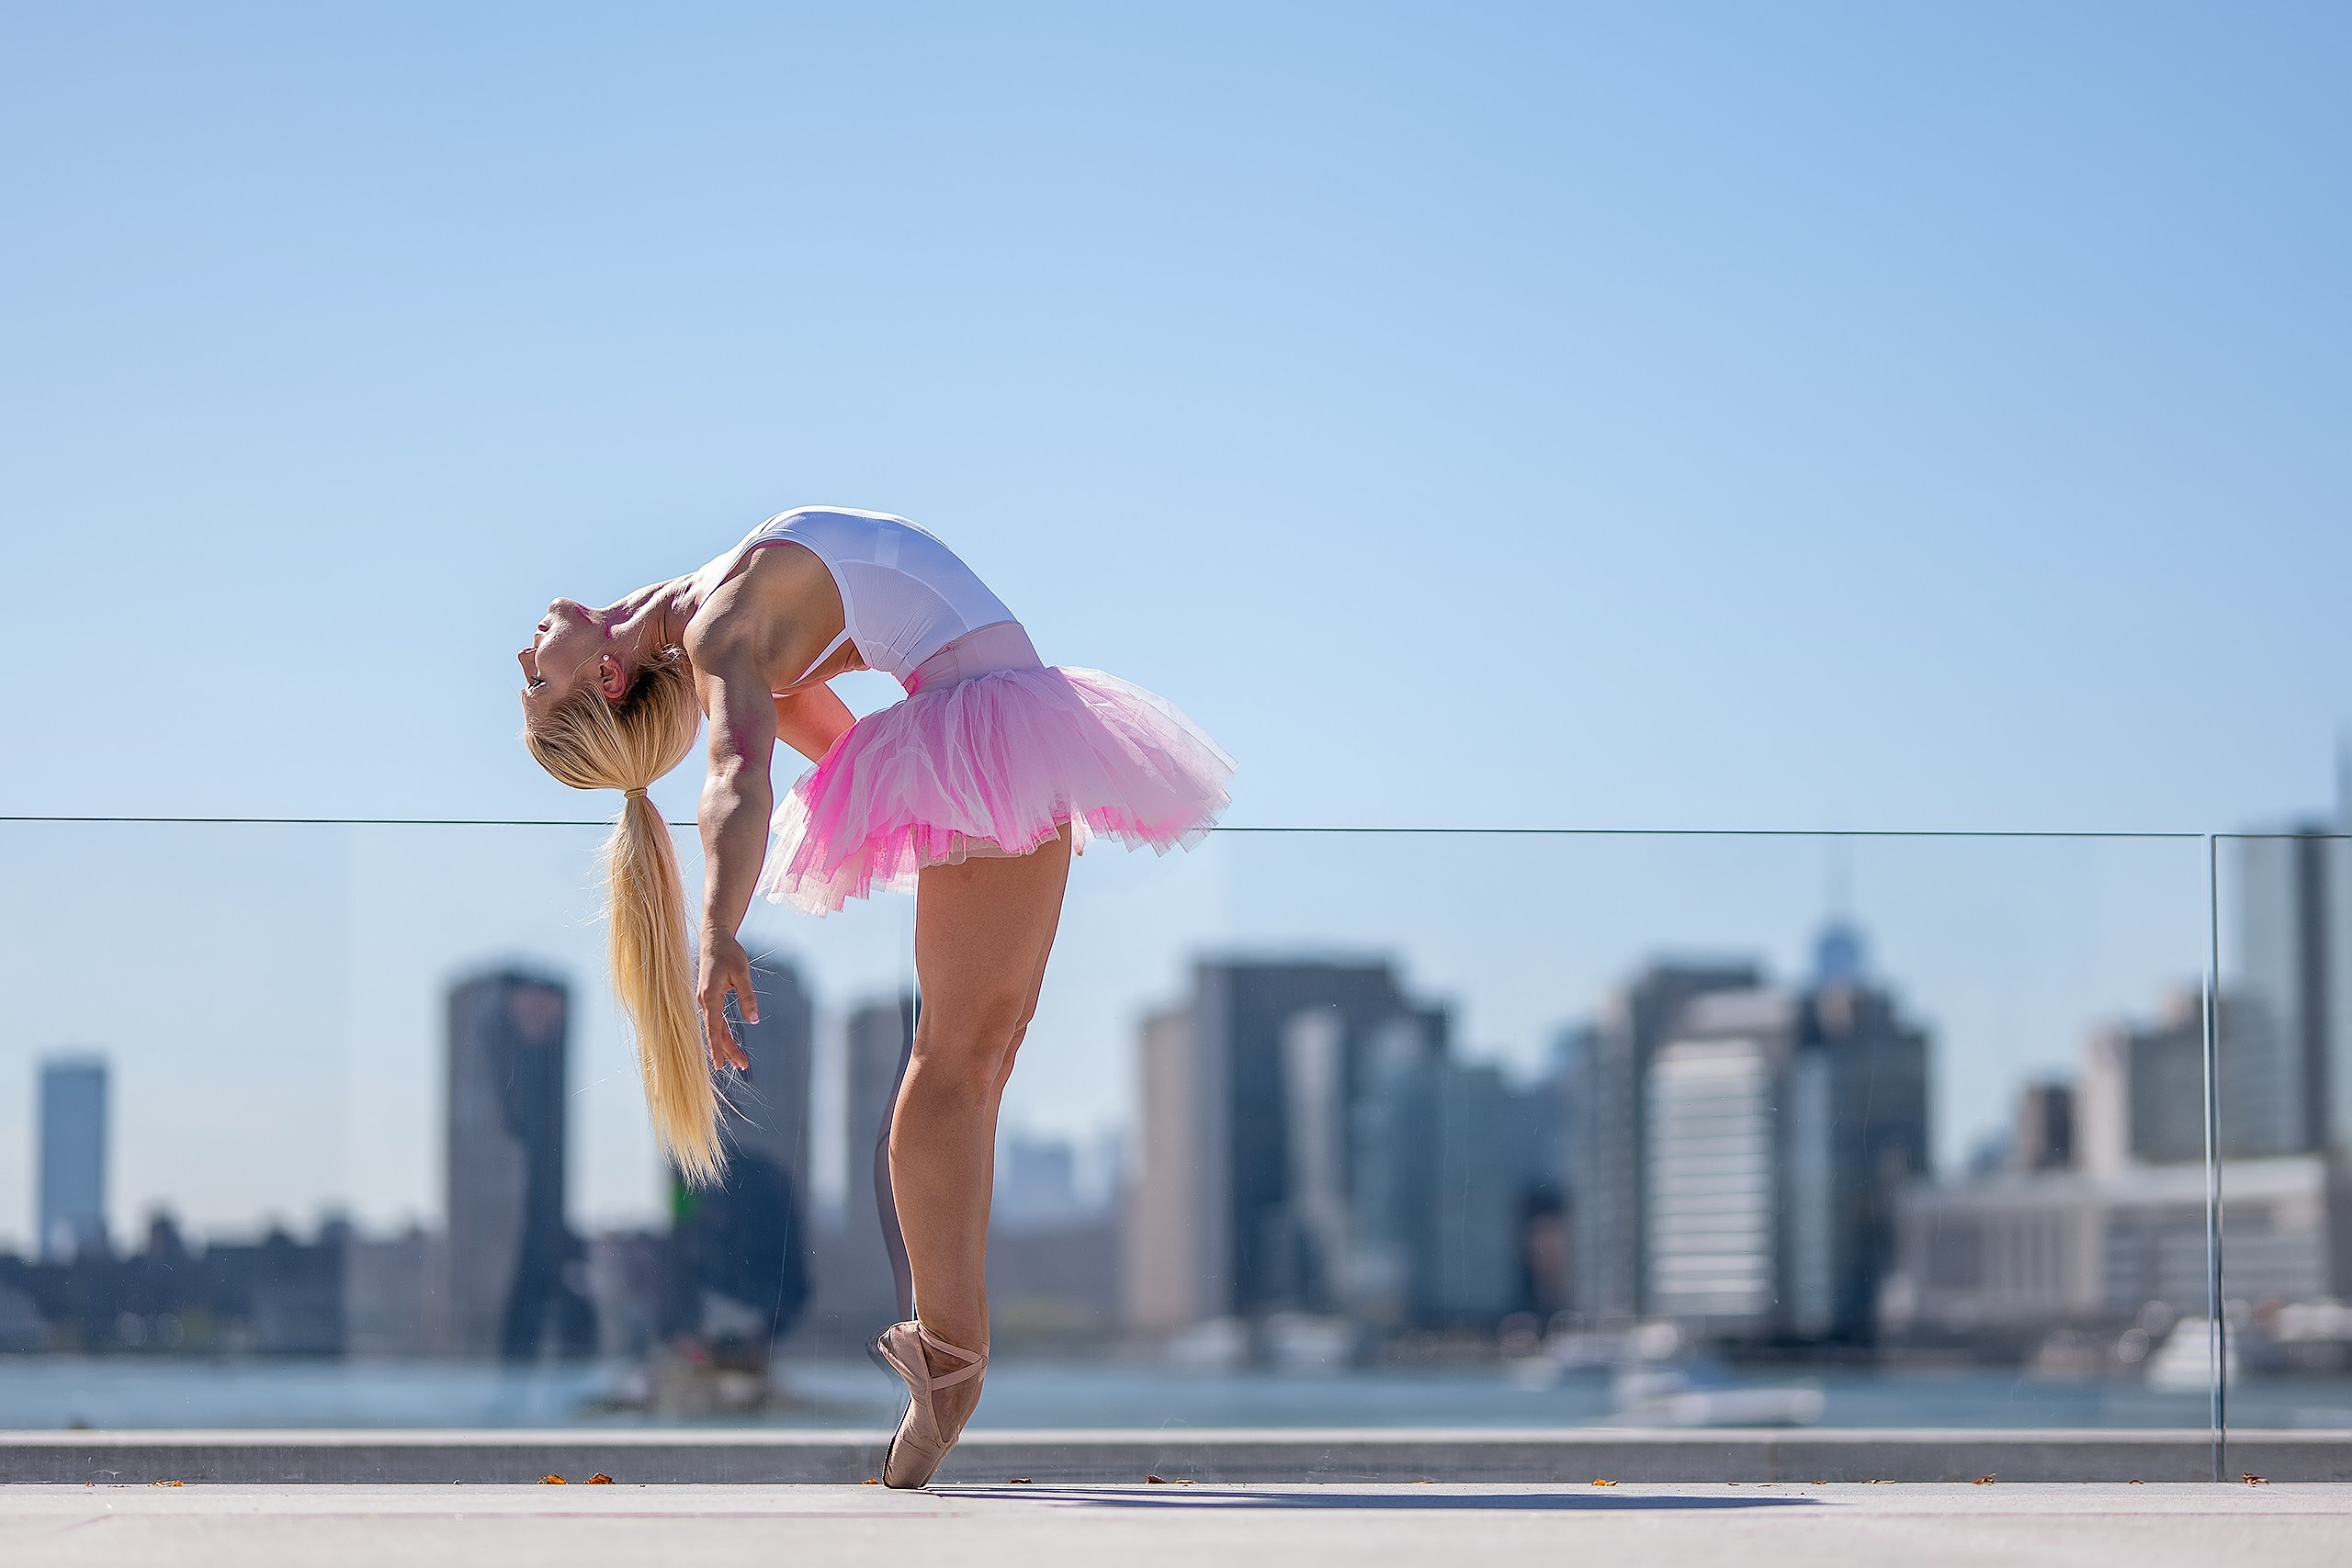
women, lady, model, person, photography, wallpaper, footwear, sky, shoe, leg, umbrella, flash photography, dance, dress, street fashion, happy, thigh, waist, travel, entertainment, performing arts, leisure, fun, fashion design, human leg, electric blue, recreation, city, pedestrian, fashion accessory, high heels, tower block, boot, winter, walking, sandal, performance art, eyewear, street, choreography, road, tourism, dancer, sea, sand, performance, vacation, photo shoot